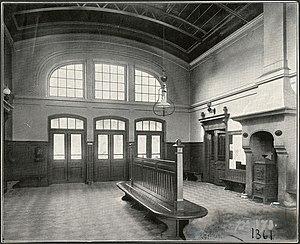
La gare de Partille est une gare ferroviaire à Partille, au Comté de Västra Götaland, en Suède. Une première gare est construite en 1856; après une cinquantaine d’années, on ouvre une deuxième gare, construite en style Art nouveau.